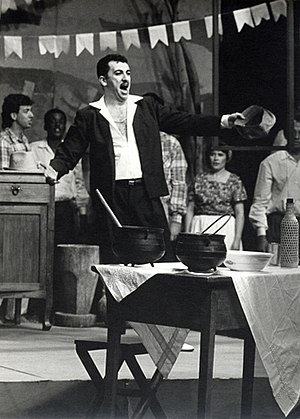
Camargo Guarnieri
Fra Camargo Guarnieris opera Pedro Malazarte.
"Camargo ""Mozart"" Guarnieri var en brasiliansk komponist.